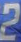
Number: 2